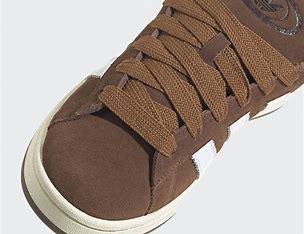
Brand: Adidas
Model: Campus 00S